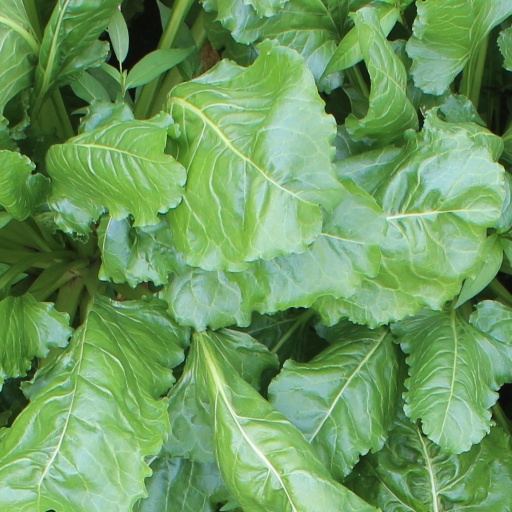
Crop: sugar beet